Dutch Design Awards

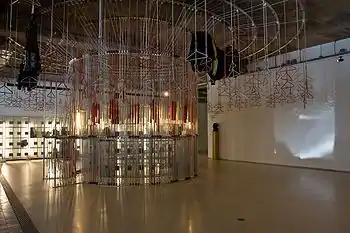
Studio Wieki Somers won the Golden Eye in 2009 with the "Merry-go-round Coat Rack", designed for the cloakroom of Museum Boijmans Van Beuningen

The Dutch Design Awards (DDA) honour the best Dutch designs across eight categories. Design initiatives and designers in the Netherlands are awarded annually, primarily by relevance and impact, but also to the extent to which they relate to their own field.